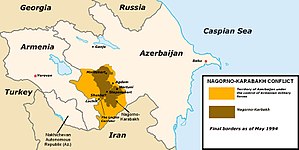
Armeniens historie / Den tidligste historie / Efter Sovjetunionens opløsning
Kort over den armenske okkupation af Nagorno-Karabakh og omkringliggende områder.
Armeniens historie dækker et større område end nutidens Armenien. Det historiske Armenien omfatter også store områder i nutidens østlige Tyrkiet, og disse bliver også i politiske sammenhænge inden for visse kredse omtalt som Vestarmenien eller det armenske højland. Det historiske Armenien omfatter blandt andet store dele af nutidens Tyrkiet, Aserbajdsjan, Iran og Georgien.